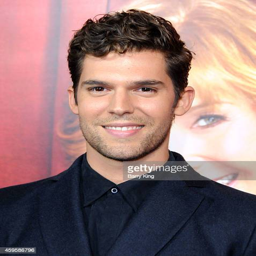
actor arrives at the season premiere